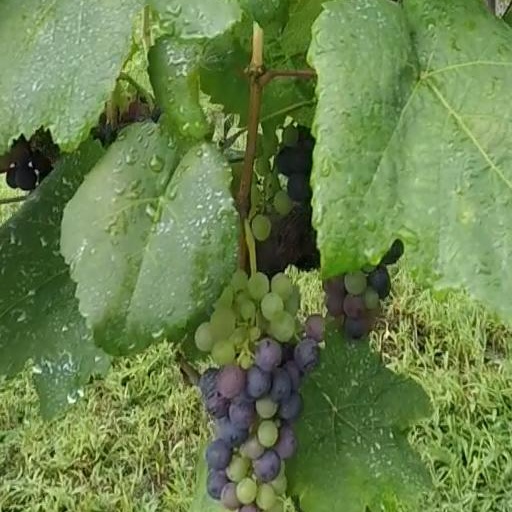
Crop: grape